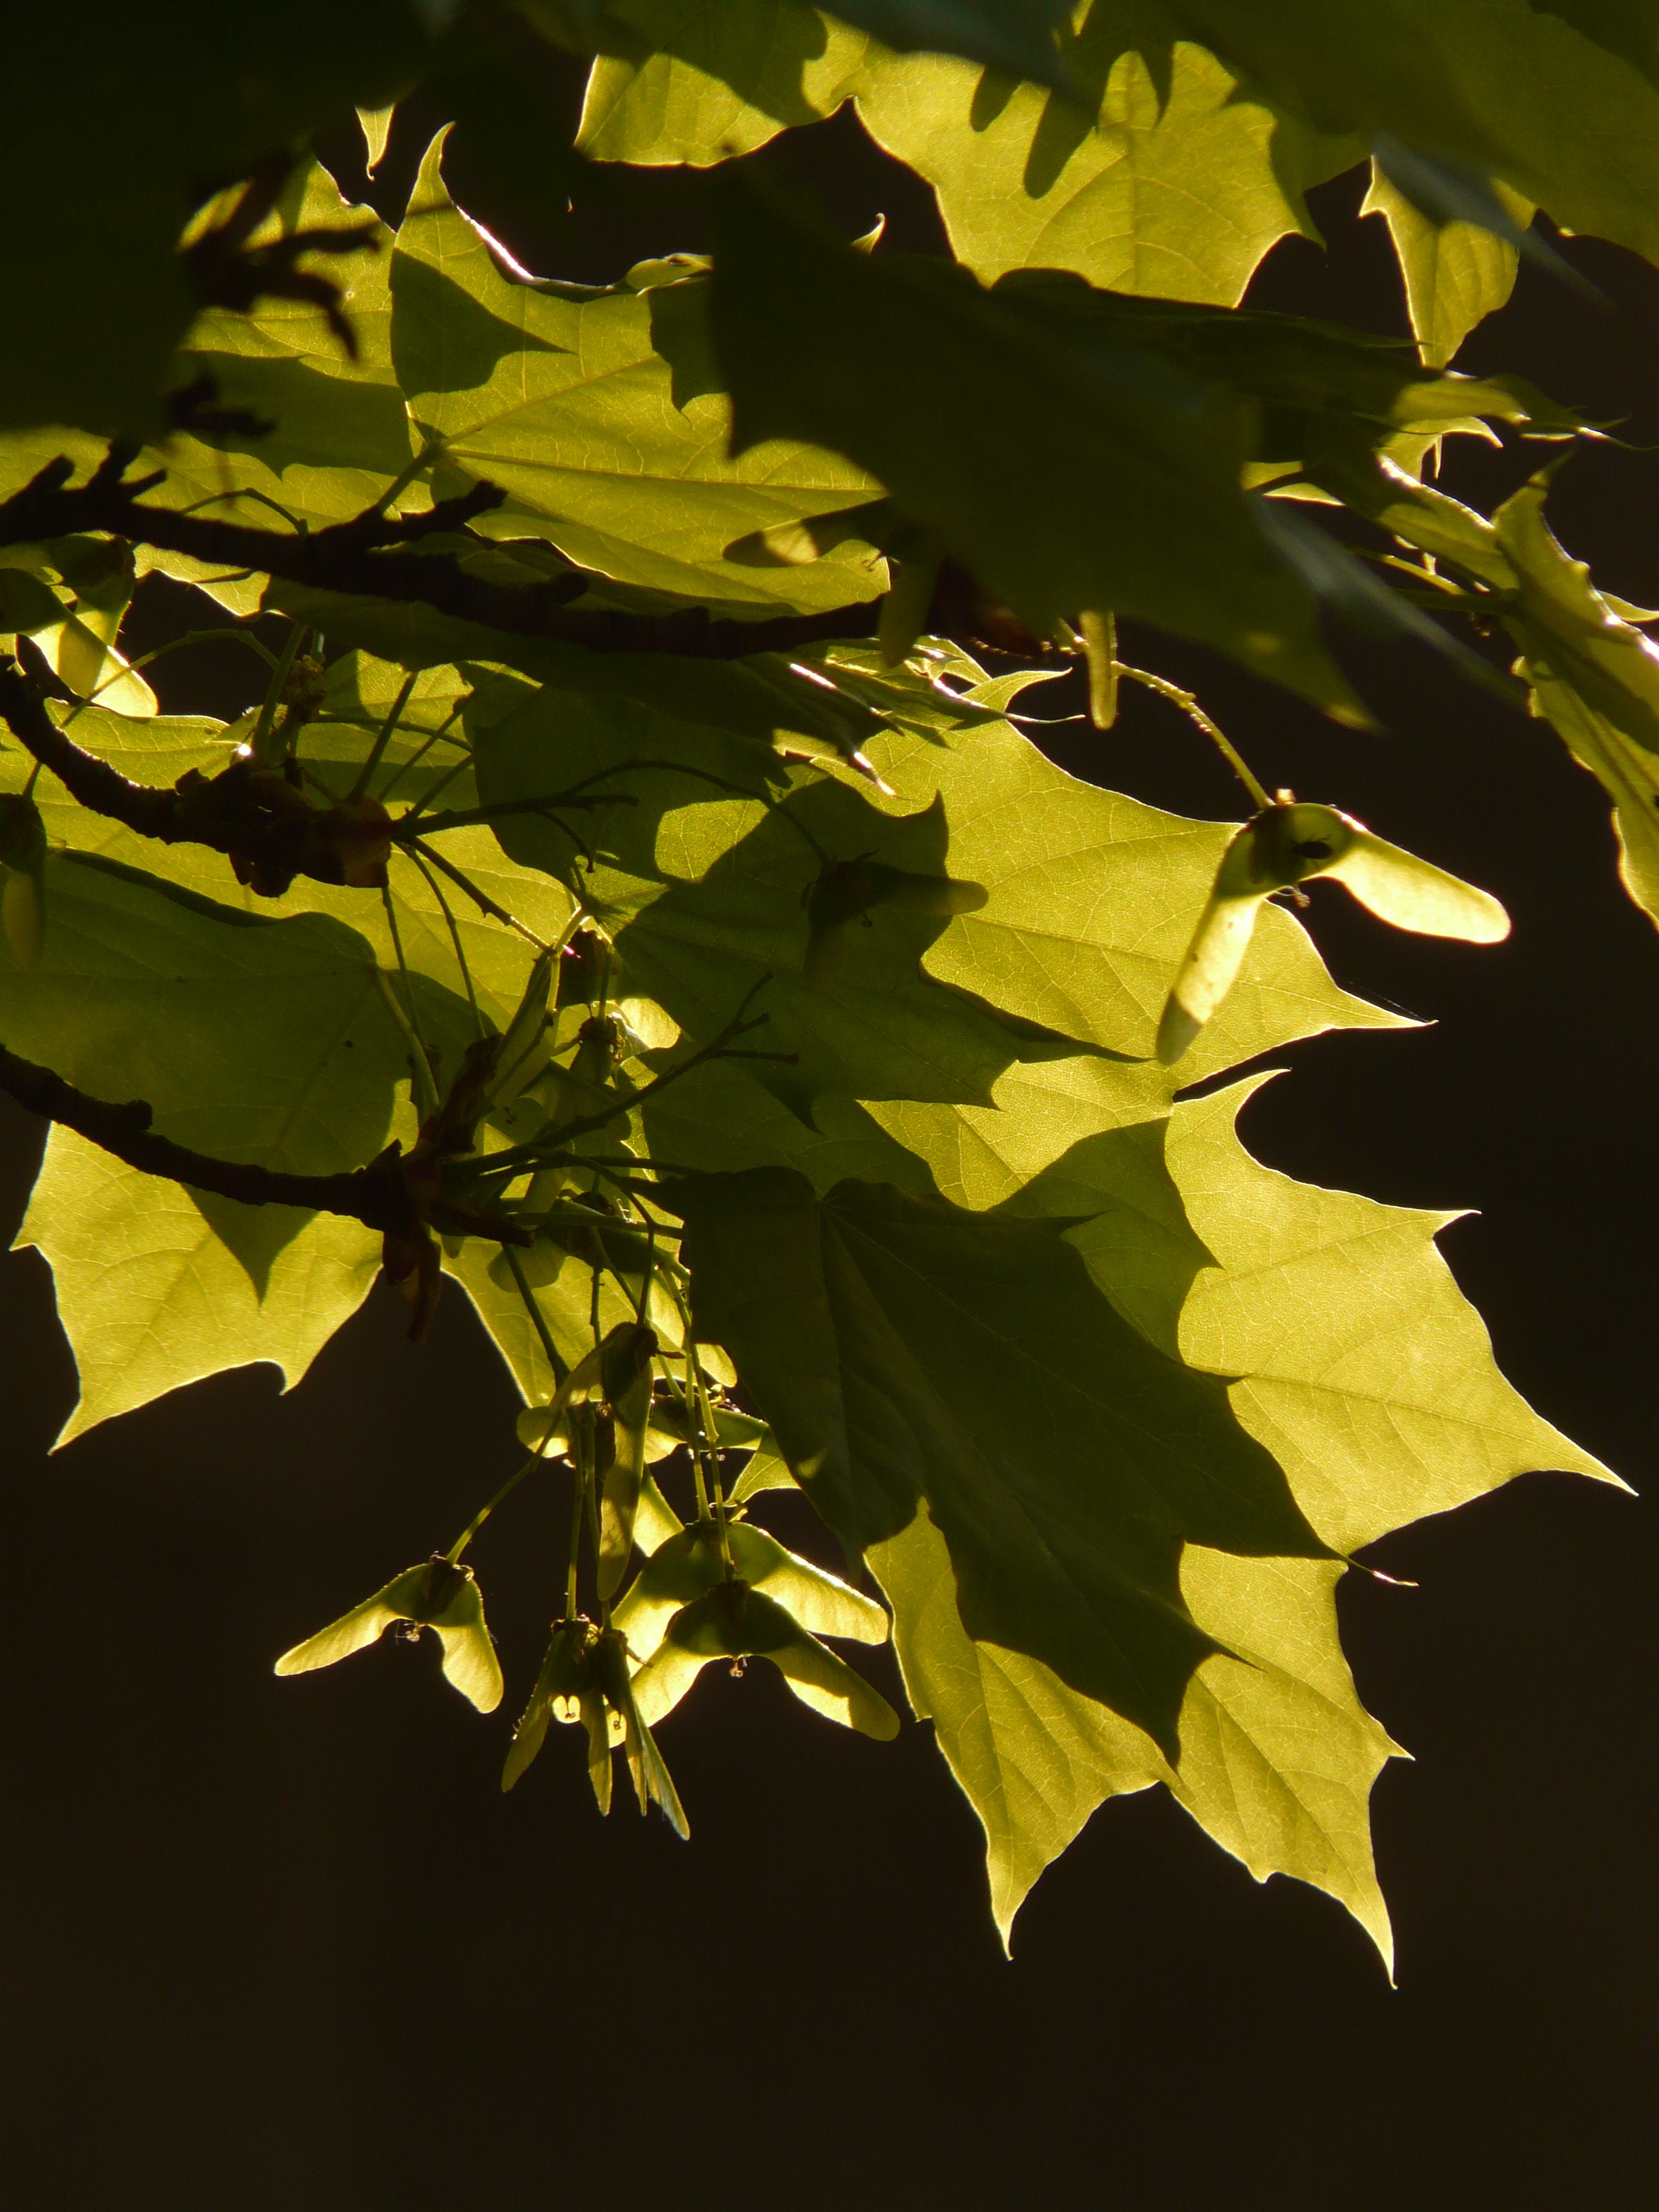
tree, branch, light, plant, sun, sunlight, leaf, flower, green, autumn, botany, yellow, helicopter, flora, season, maple, maple tree, maple leaf, seeds, veins, rotation, illuminate, flowering plant, maidenhair tree, maple fruit, needle leaf maple, norway maple, acer platanoides, plant stem, woody plant, land plant, column fruit, fliegerle